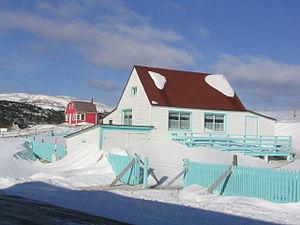
Saint-Pierre-et-Miquelon est une collectivité d'outre-mer française située dans le golfe du Saint-Laurent, au large de l'île canadienne de Terre-Neuve, en Amérique du Nord.